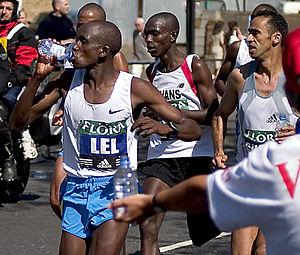
Evans Rutto, né le 8 avril 1978 dans le district de Marakwet, est un athlète kenyan, pratiquant le Marathon.